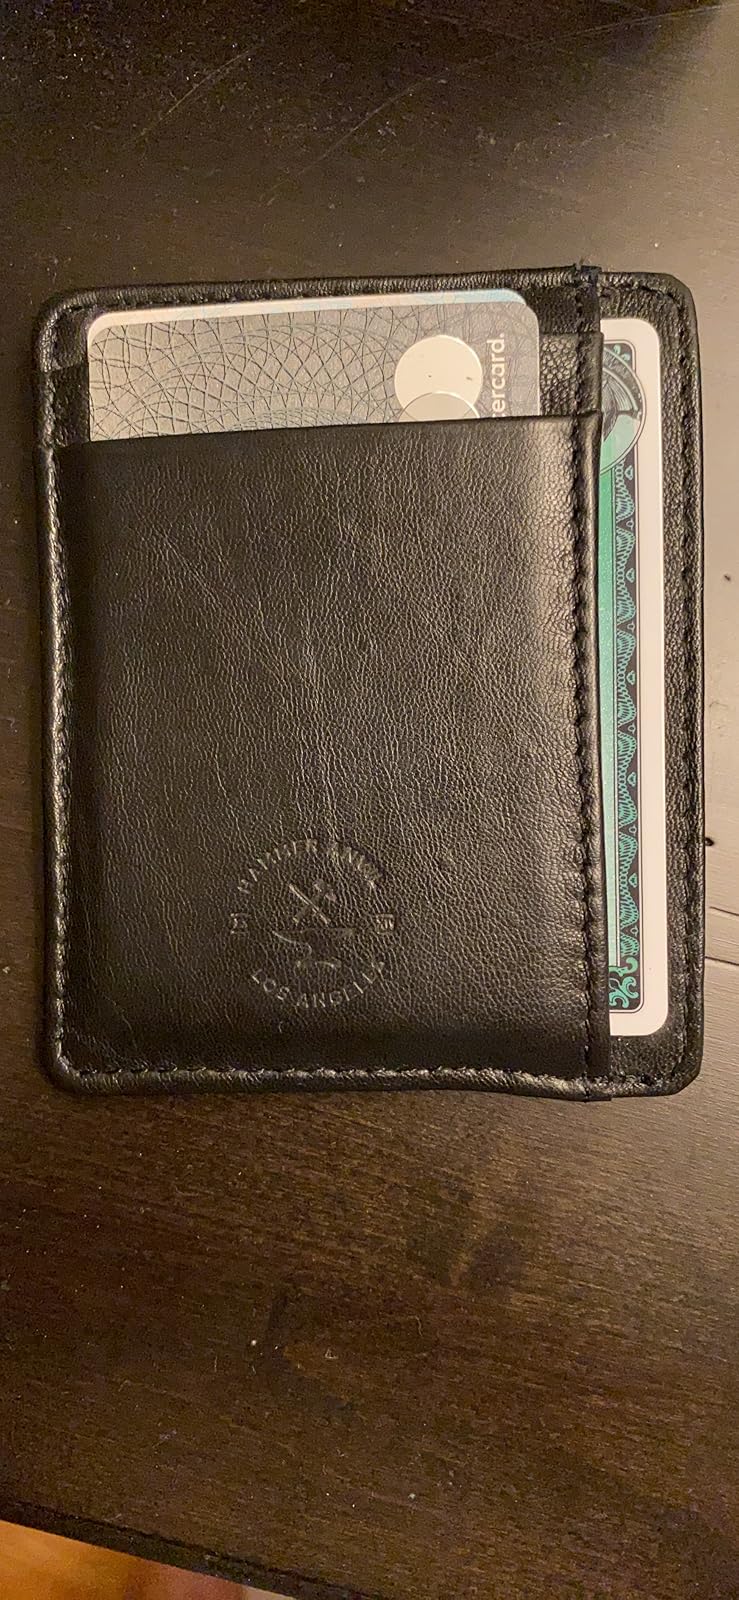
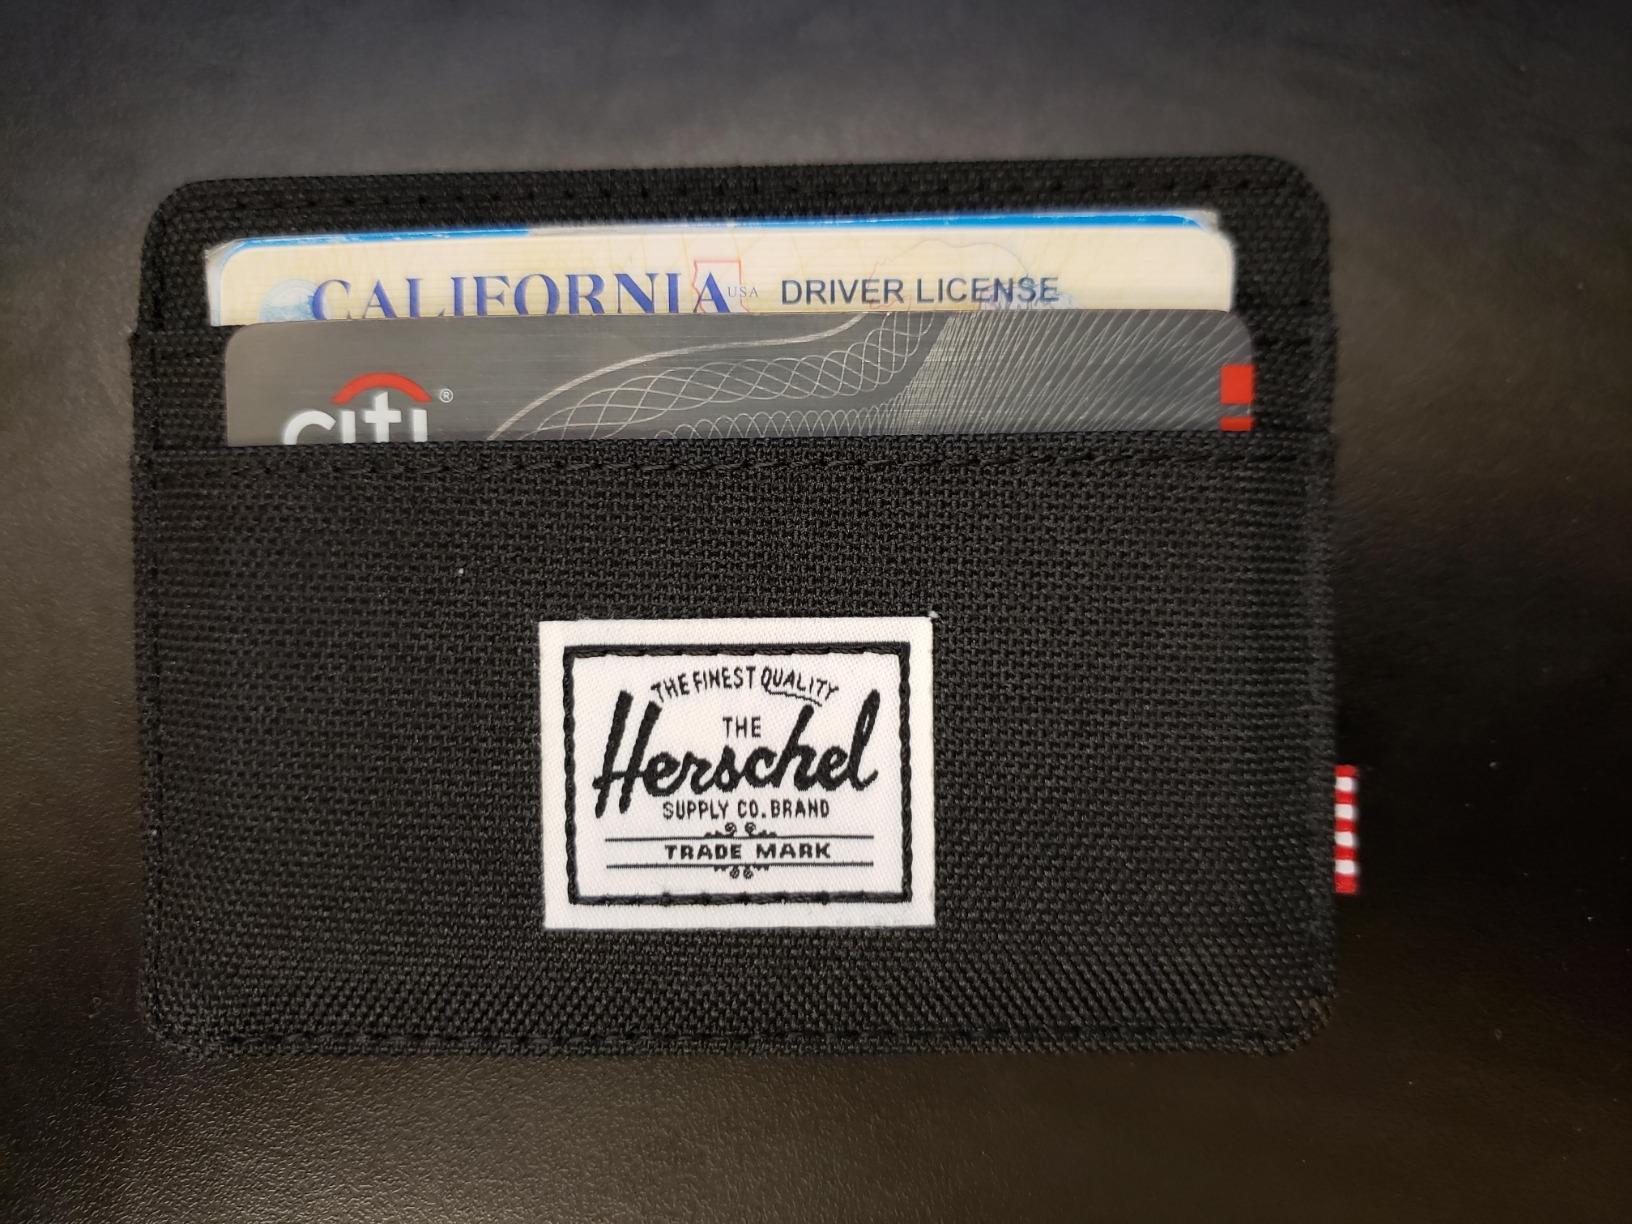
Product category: accessories_wallet
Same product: no